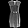
Label: Dress